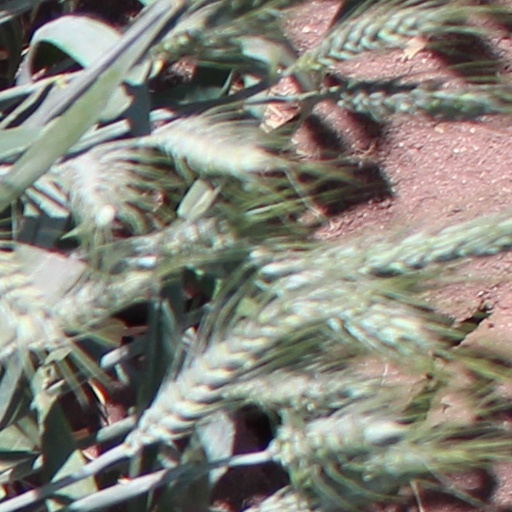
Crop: wheat